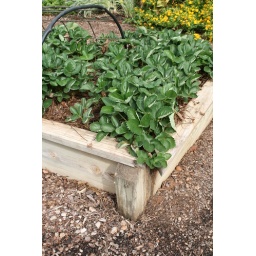
Strawberry plants in raised bed